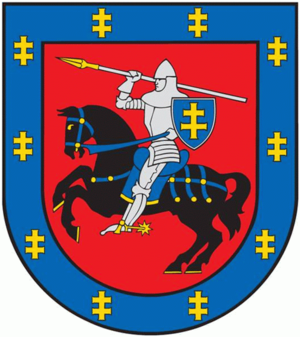
L'apskritis est une subdivision territoriale et administrative de Lituanie. La Lituanie compte 10 apskritys, qui portent tous le nom de leur capitale. Chaque apskritis est à son tour divisé en municipalités. On compte au total 60 municipalités en Lituanie. Ces divisions ont été créées en 1994 et modifiées en 2000.
L'apskritis de Vilnius est le plus grand des dix apskritys de Lituanie. Il est situé dans l'Est du pays, autour de la capitale Vilnius. Cet apskritis compte 850 324 habitants et couvre une superficie de 9 731 kilomètres carrés.